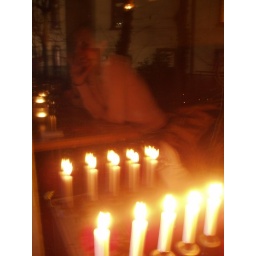
A girl and some candles giving a mirror image in a Frankfurt Bar